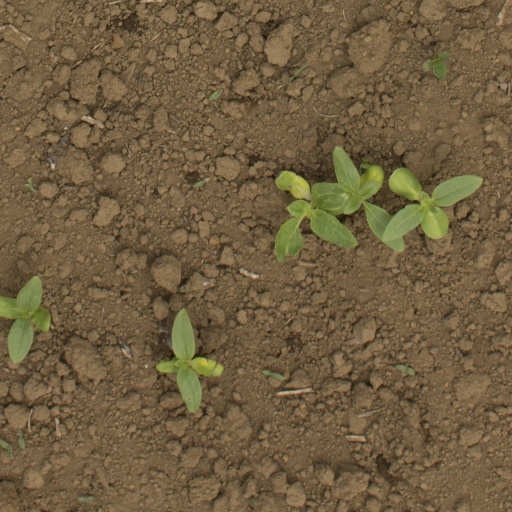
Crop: Jerusalem artichoke